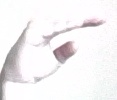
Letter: jeem